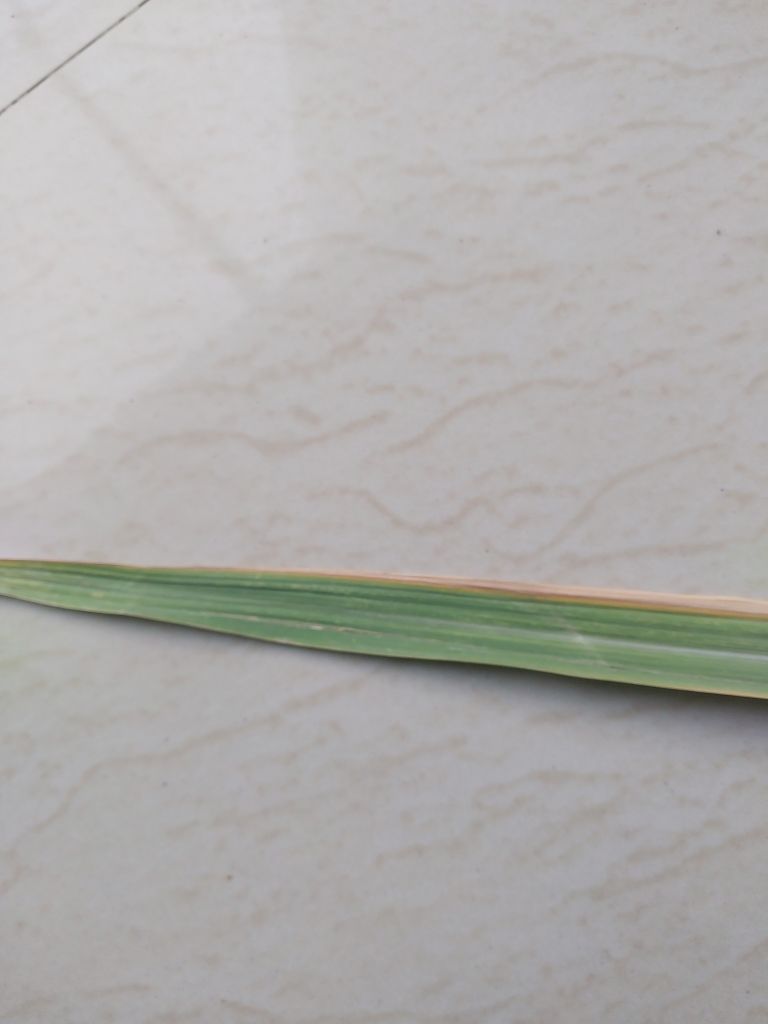
Label: Viral Disease